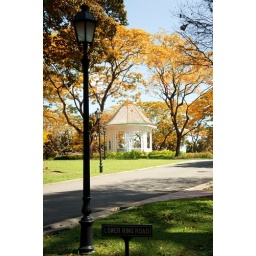
in golden shades of blue lies a hut.